Manchester United Europe

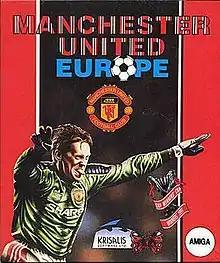
Original Amiga cover art

Manchester United Europe is a 1991 sports video game developed by and published by Krisalis Software for the Amiga. It is the follow-up to the 1990 video game "Manchester United" which had sold over 100,000 copies. Other versions have been subsequently released on numerous home systems such as the Acorn Archimedes, Atari ST, MS-DOS, Amstrad CPC, Commodore 64, ZX Spectrum and Atari Lynx. The Lynx port was released under the title of European Soccer Challenge.